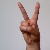
The image shows a hand gesture representing the letter 'V' in Indian Sign Language.